Sacred tree

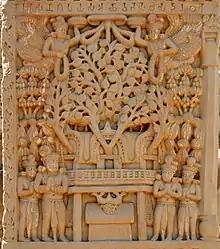
Stone illustration dating to 1st century CE, of the "tree temple" at Bodh Gaya in India, around the sacred Bodhi tree.

Trees in mythology are the trees that appear in the folklore genre of myth.